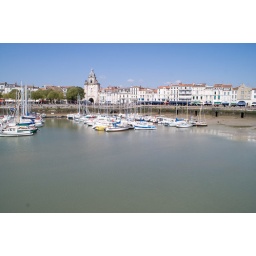
The old port and clock tower in La Rochelle, France